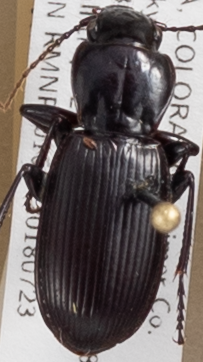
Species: Pterostichus protractus
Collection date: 2018-07-23
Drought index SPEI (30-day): -0.404
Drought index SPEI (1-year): -1.01
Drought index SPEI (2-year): -0.46